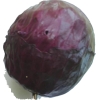
Label: red_cabbage